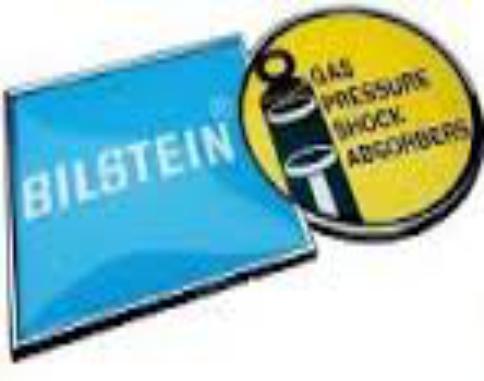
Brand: Bilisten
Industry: Transportation